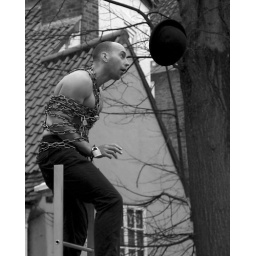
... a bowler hat on one's head whilst standing on a ladder wrapped in chains. Just a normal Saturday in York ...